Gun Alley Murder

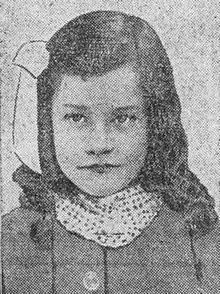
Victim Alma Tirtschke

The Gun Alley Murder was the rape and murder of 12-year-old Alma Tirtschke in Melbourne, Australia, in 1921. She was a schoolgirl who attended Hawthorn West High School and had last been seen alive close to a drinking establishment, the "Australian Wine Saloon;" under these circumstances, her murder caused a sensation.